Christian Friedrich Erndel

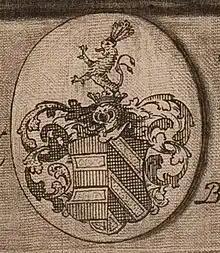
Erndel Coat of Arms

Christian Friedrich Erndel (also Erndl, Erndtel) was the last to be born of his parents' twelve children, born in Dresden in 1683. His parents were Dr. (born 17 June 1638 in Dresden, died 13 September 1693 in Dresden, buried in the Kirche zu unser lieben Frauen there), lord of the manors of near Dippoldiswalde and Mulda near Freiberg, Royal Polish and Electoral Saxon Personal Physician, married since 4 September 1665 in Dresden to Sophia Elisabeth Erndel née Ratke (born 8 July 1642 in Dresden; died 10 June 1685 at Berreuth), a daughter of Martin Ratke, Privy Chamberlain of Johann Georg I, Elector of Saxony and Johann Georg II, Elector of Saxony. Having lost both his parents at a young age, his legal guardian was Johannes Seebisch (born 12 December 1634 at Zwickau; died 1700 at Dresden), who, in 1670, was the archdeacon of the Kreuzkirche and in 1697 the City Minister (Stadtprediger) in Dresden. Erndel‘s paternal grandfather, Dr. Heinrich II. Erndel (born 7 April 1595 at Regensburg; died 25 July 1646 in Oschersleben, interred in the church there) was the Personal Physician to Johann Georg I, Elector of Saxony. Great-grandfather (baptised on 15 July 1569 in Regensburg; interred on 15 July 1623 in the church in Wolfenbüttel), was the Personal and Court Apothecary in Prague to Rudolf II, Holy Roman Emperor (died 1612) and Matthias, Holy Roman Emperor (died 1619) who awarded him a Nobility Diploma in 1617. His sister Maria Erndl was the wife of Andreas Raselius Ambergensis and their father was Matthis 'Mattäus' Erndl, the Apothecary at the Kohlenmarkt - later known as the in Regensburg.